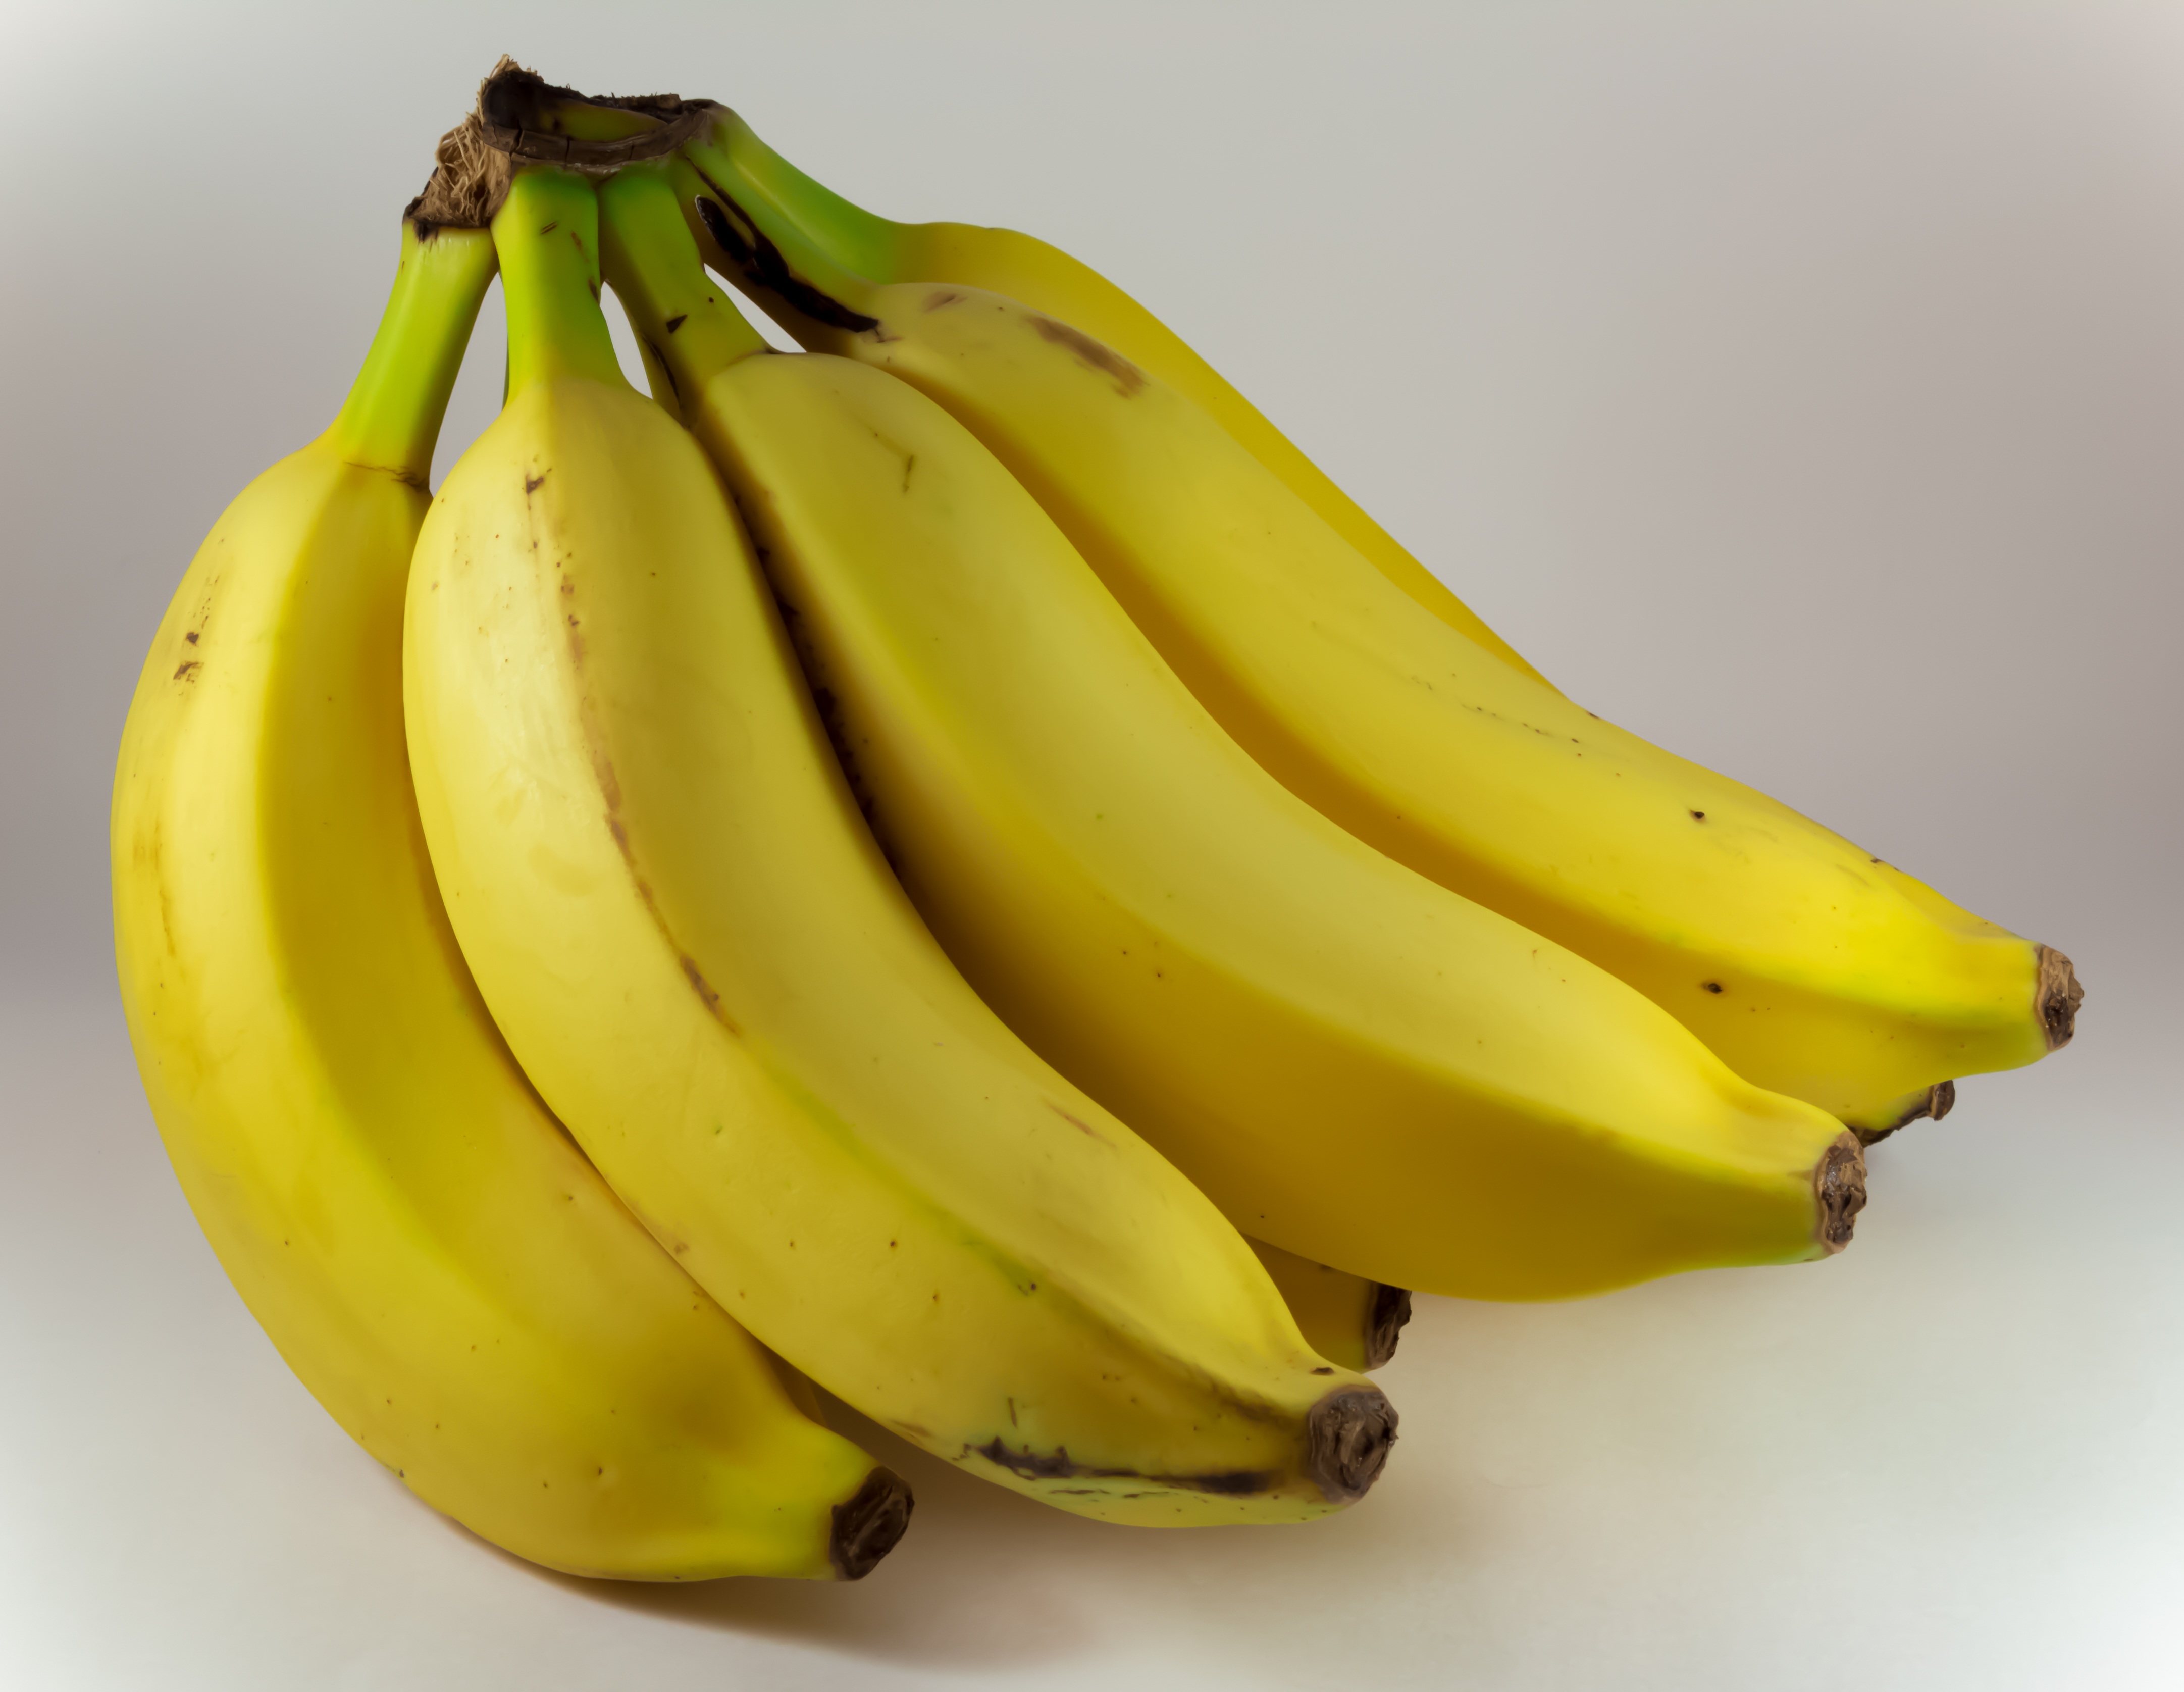
plant, fruit, food, produce, yellow, banana, mature, flowering plant, banana da terra, land plant, banana family, cooking plantain, bunch of bananas